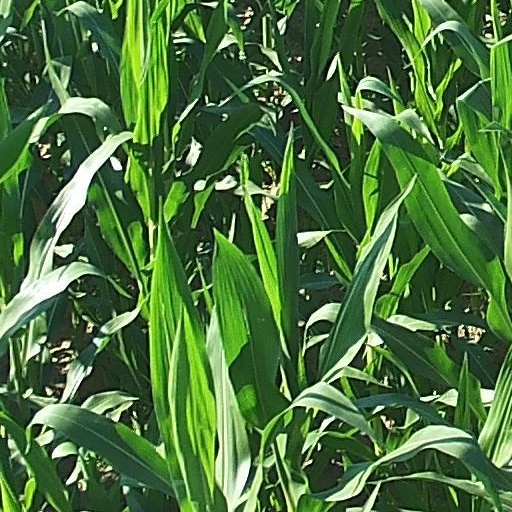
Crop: maize; corn